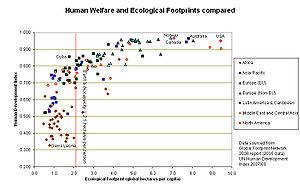
La surpopulation est un état démographique caractérisé par le fait que le nombre d'individus d'une espèce vivante excède la capacité de charge de son habitat, c'est-à-dire sa capacité à :